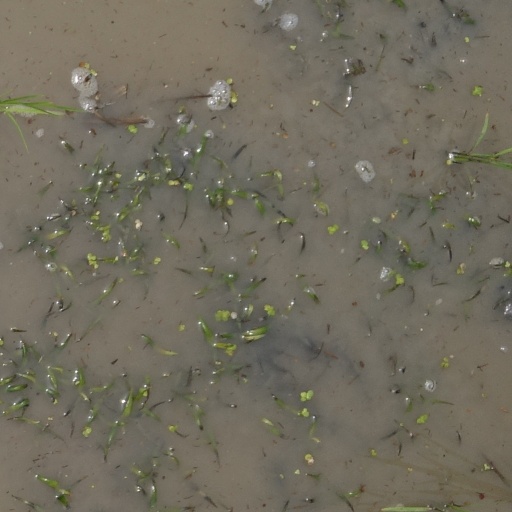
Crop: rice